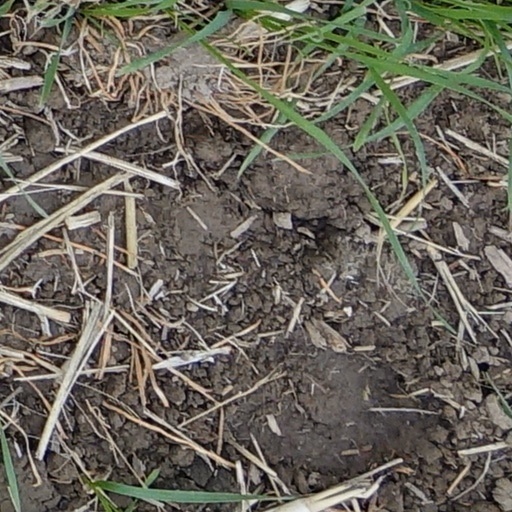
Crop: wheat